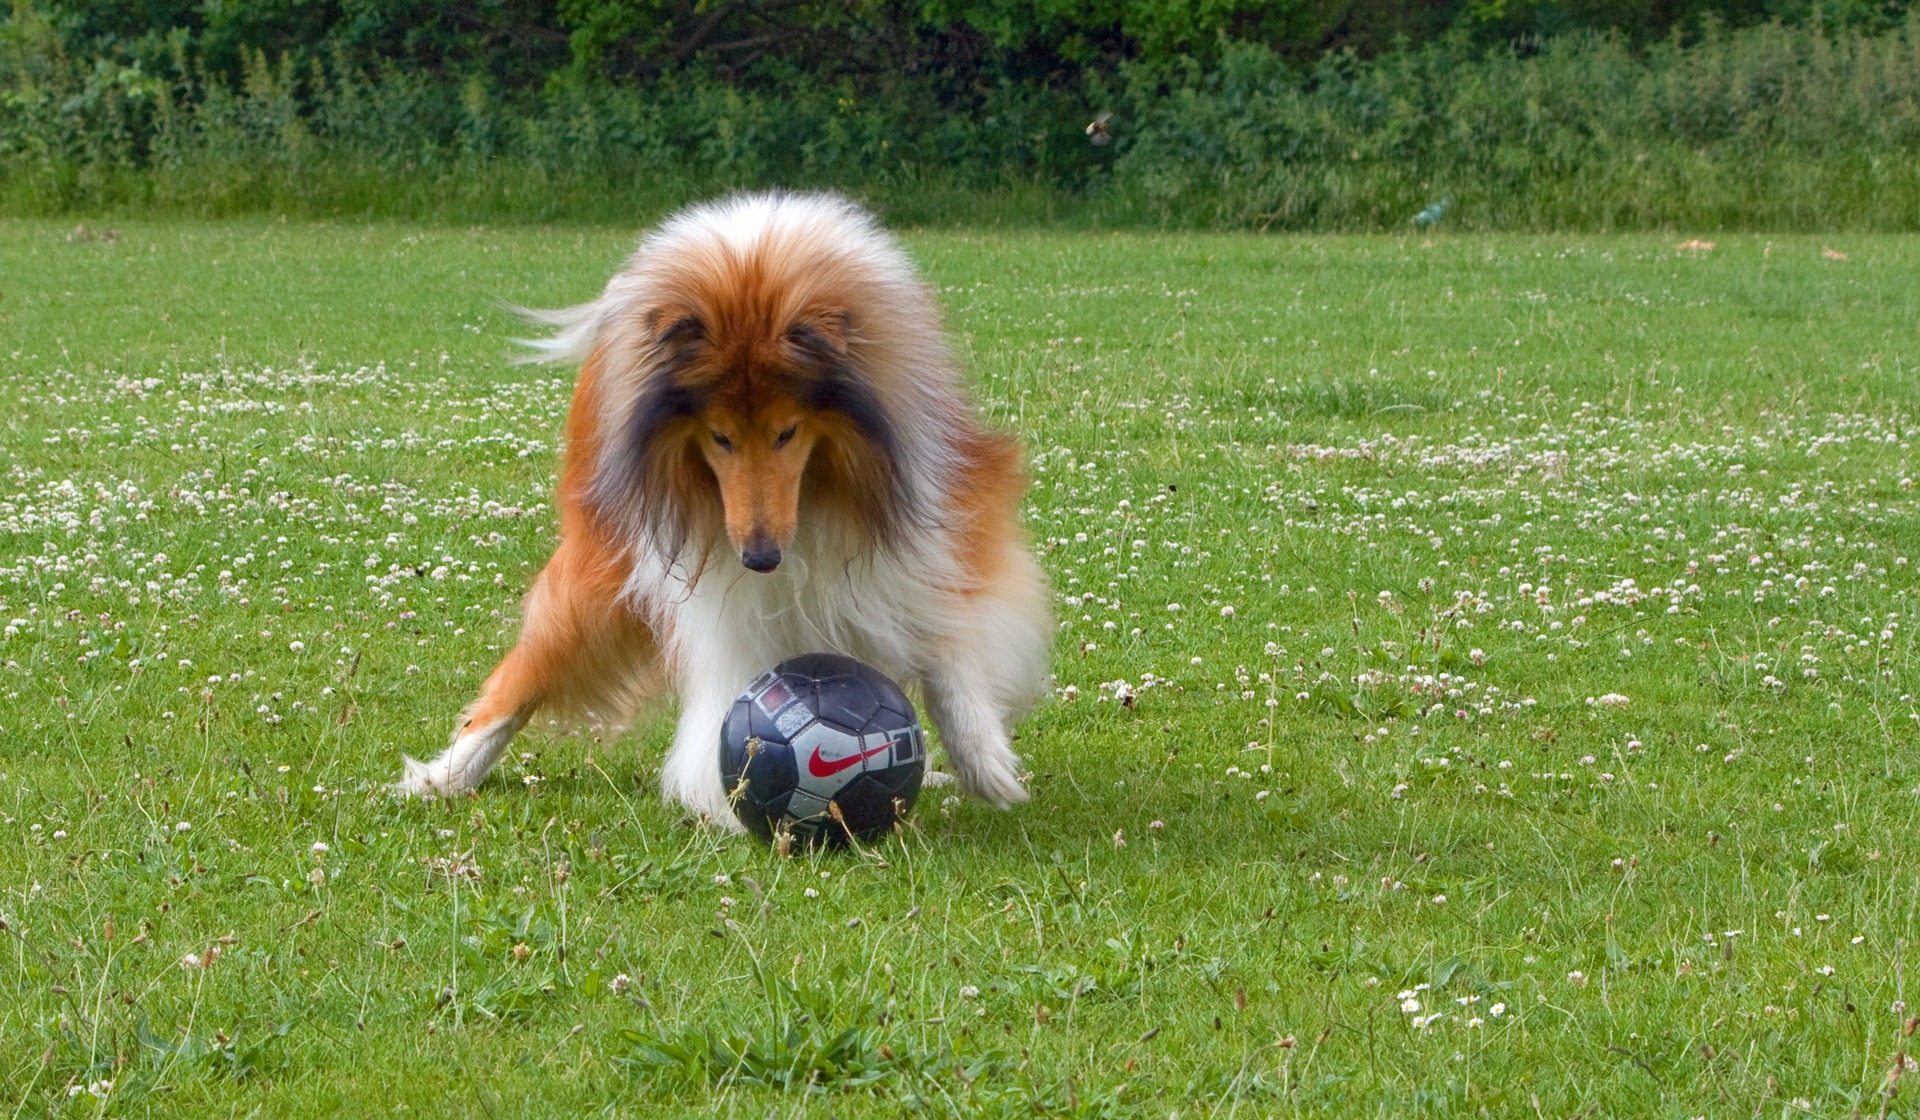
grass, meadow, dog, canine, photo, collie, pet, mammal, soccer, playing, football, outdoors, fun, vertebrate, image, dog breed, breed, soccer ball, dog like mammal, dog breed group, rough collie, scotch collie, playing football, playing soccer